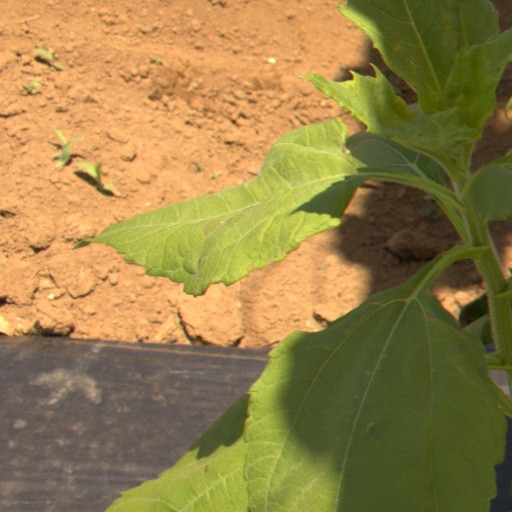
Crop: Jerusalem artichoke